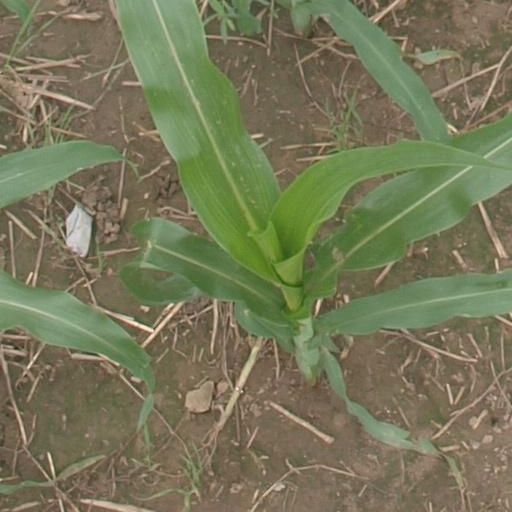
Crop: maize; corn